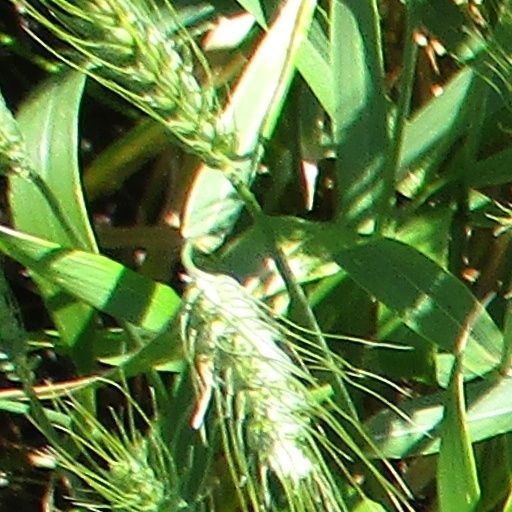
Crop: wheat